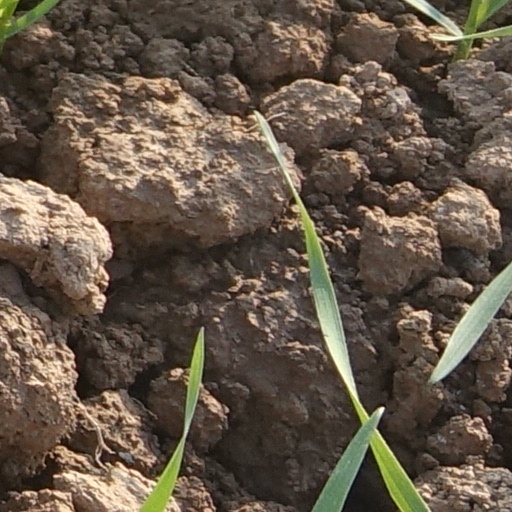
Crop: wheat